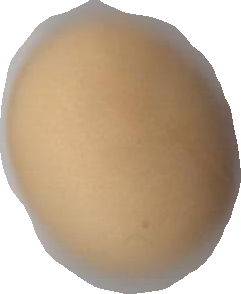
Variety: Dega